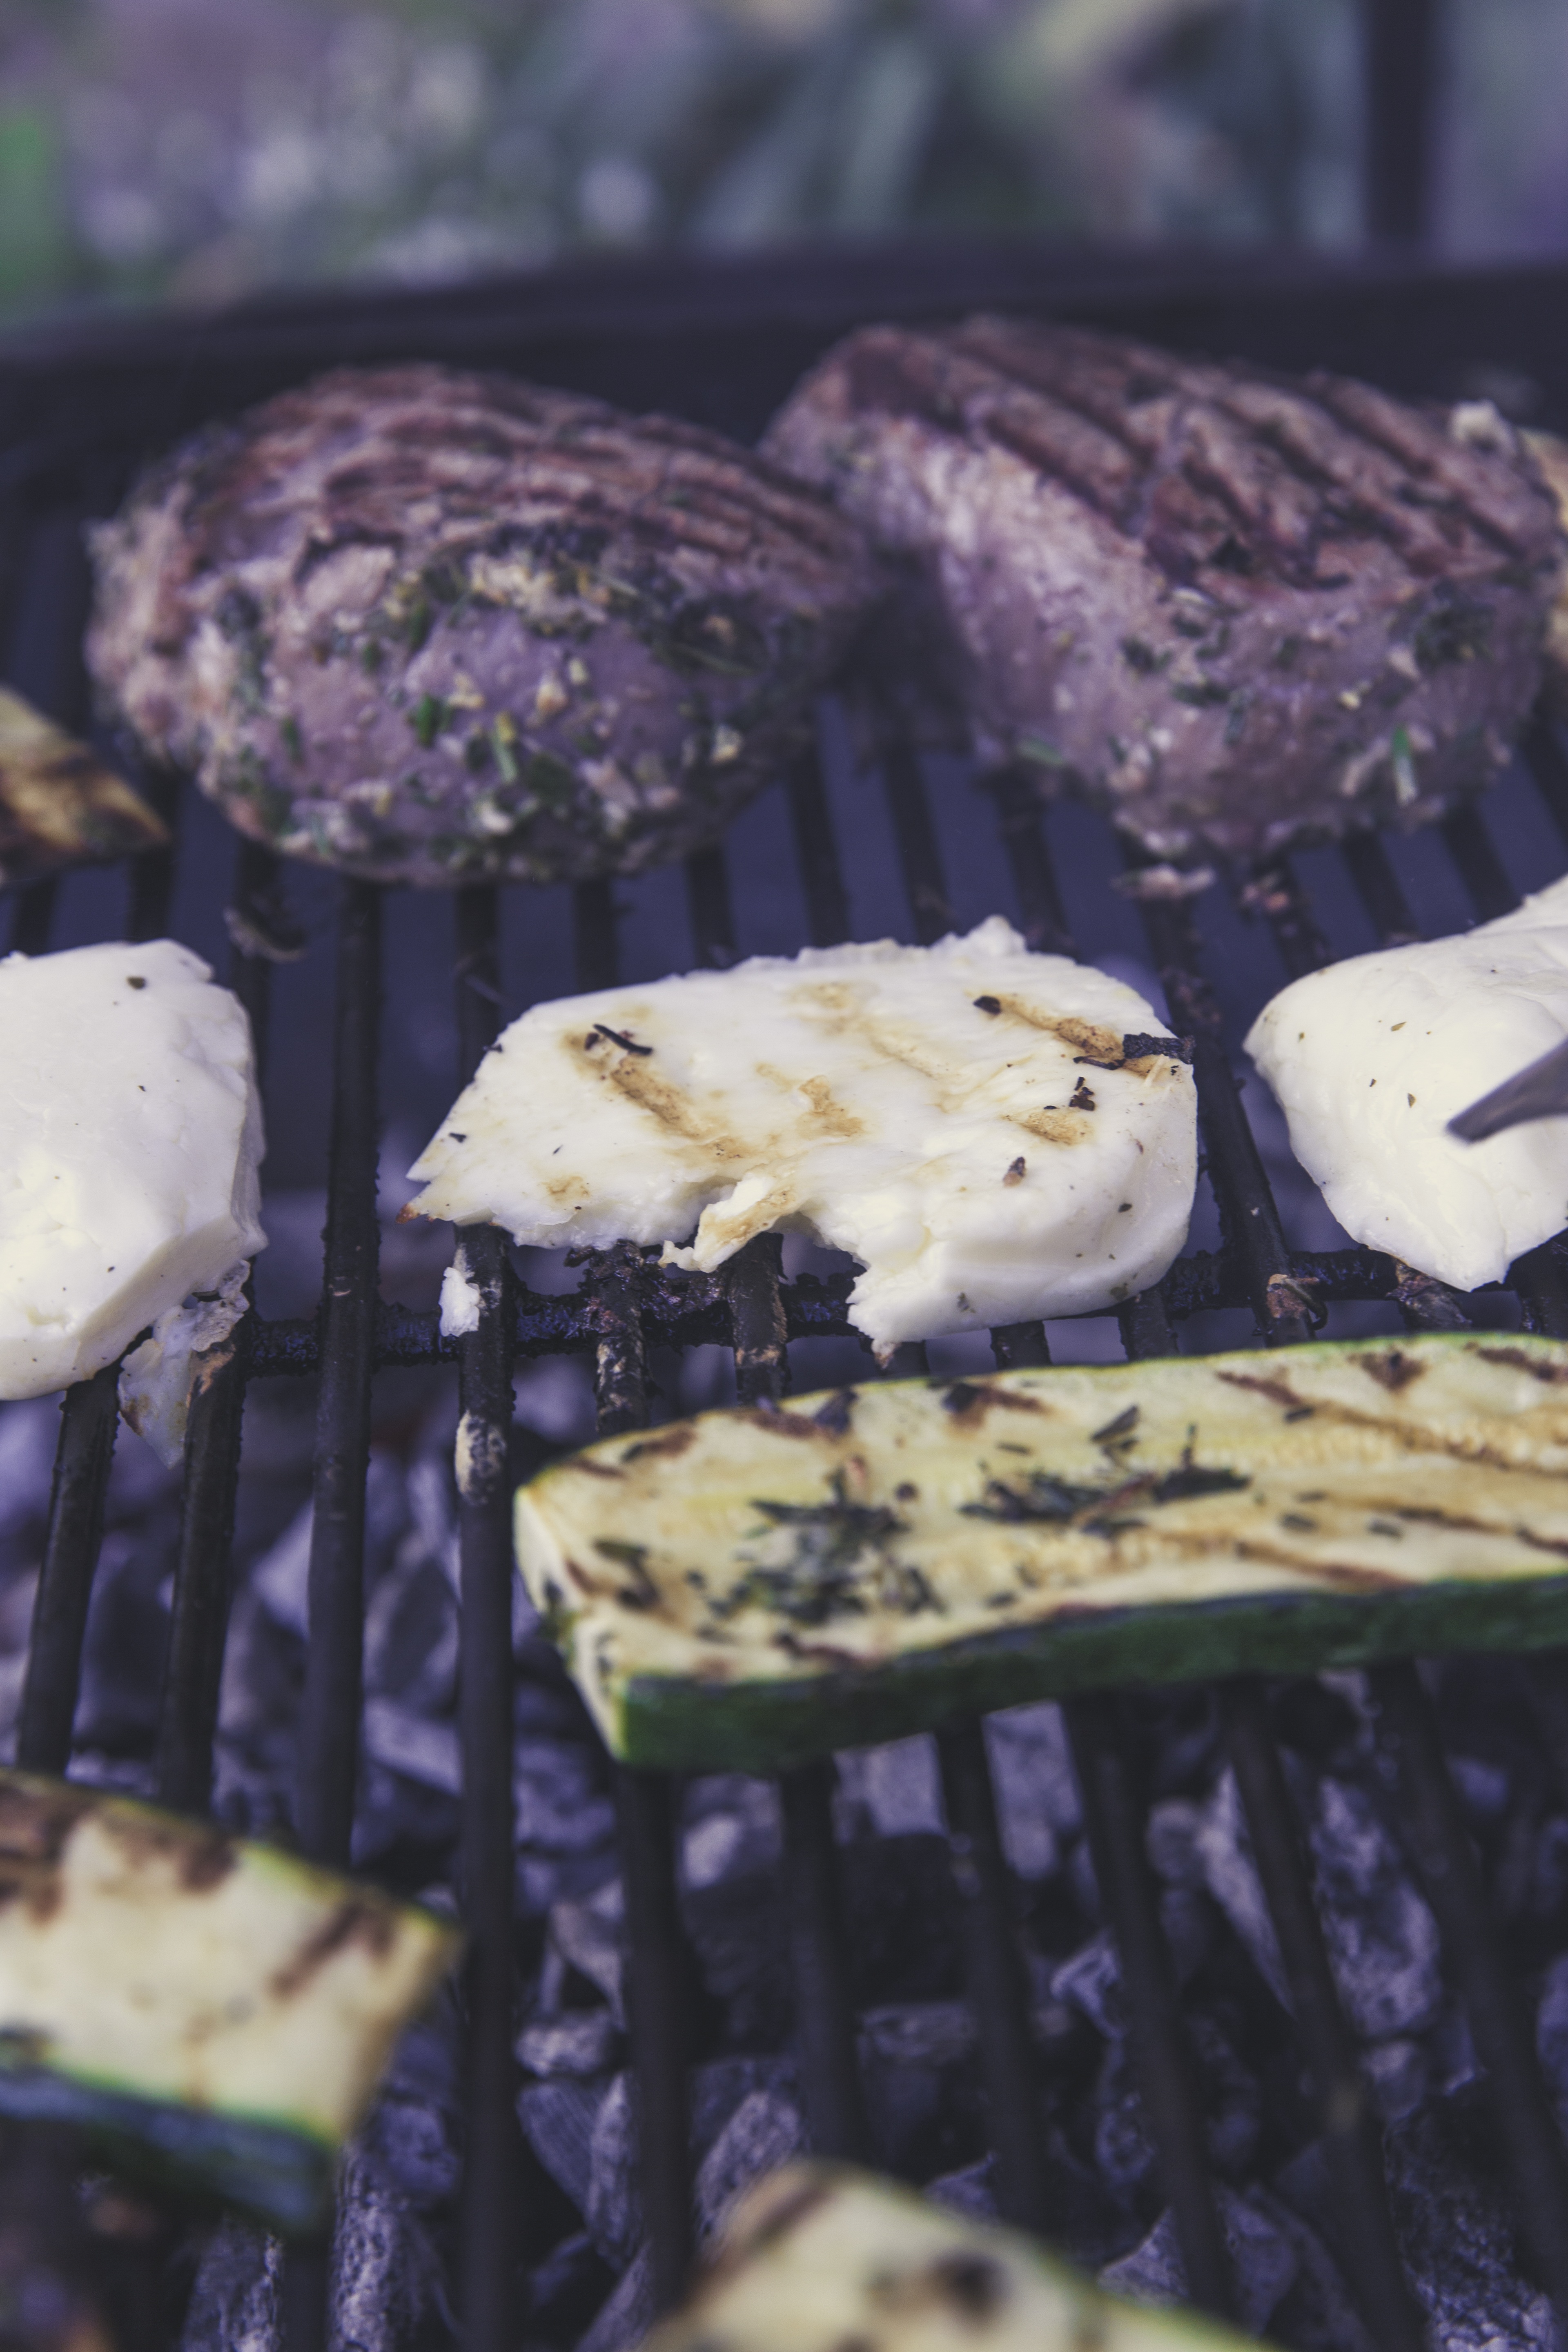
barbecue, bbq, cooking, cuisine, delicious, dish, food, grilled, grilling, healthy, meal, steak, tasty